Ronggo

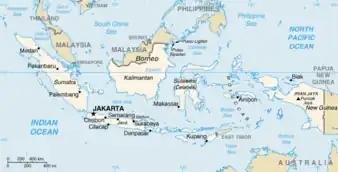
The title Ronggo was used in Java and Borneo within the Indonesian Island Chain- pictured above.

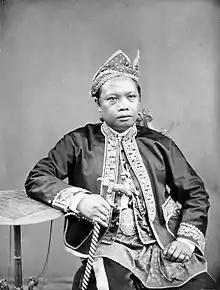

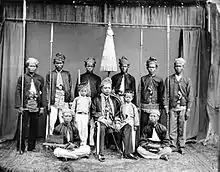
Ronggo of Banjarmasin with his children

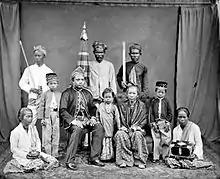
Ronggo of Banjarmasin Raden Tumenggung Suria Kasuma with his wife and children

Ronggo was an administrative title used by the Dutch in the Dutch East Indies in Indonesia (specifically Java and Borneo.)